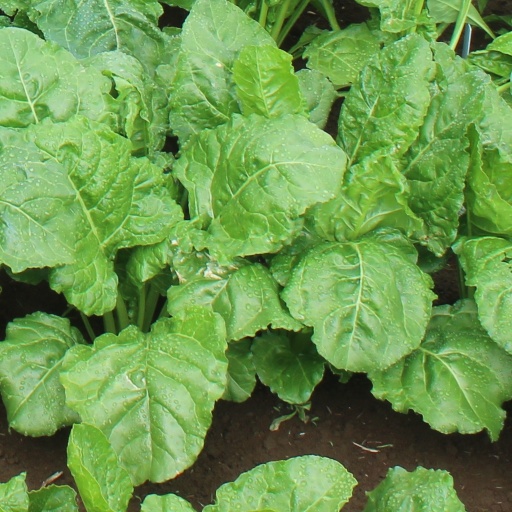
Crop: sugar beet